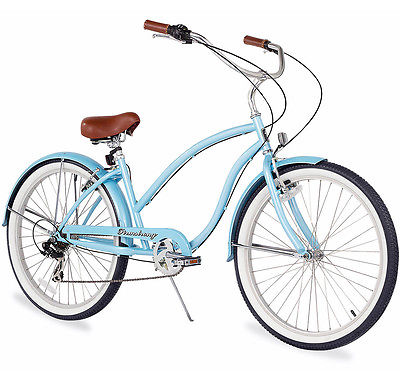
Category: bicycle